Lê Duẩn

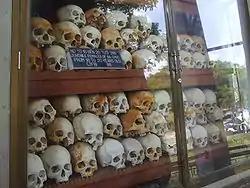
The Ba Chuc massacre was perpetrated by the Kampuchean Revolutionary Army during one of their attacks on Vietnam in 1978

Lê Duẩn visited the Soviet Union in October 1975. The result of the visit was an official communique, which stated that the Soviets would send qualified experts to the country to educate and train economic, scientific, technical and cultural personnel. The Soviet Union gave Vietnam economic assistance and supported several national economic projects on most favoured terms. The communique stated that cooperation was within the "frameworks of multilateral cooperation of socialist countries." Such a statement would normally have meant membership in COMECON, but Vietnam was not a member, wanting to establish its sovereignty. Phạm Văn Đồng snubbed the Soviet ambassador during the anniversary of the October Revolution and rejected key Soviet foreign policies. Despite continued pressure from the Soviets to join COMECON, Vietnam declined. Instead Vietnam joined the International Monetary Fund and the World Bank, moves the Soviet Union opposed.